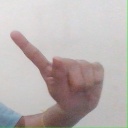
अक्षर: ए